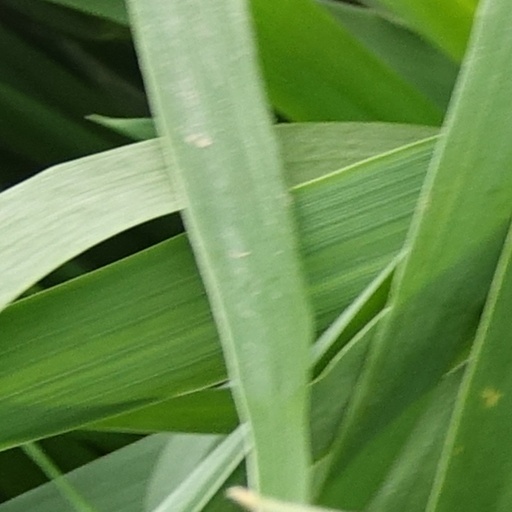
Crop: wheat